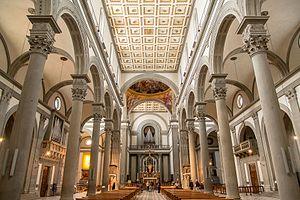
La basilique de San Lorenzo est l'un des principaux lieux de culte catholiques de Florence, situé sur la place du même nom dans le centre historique de la ville. Elle possède le titre de basilique mineure. Elle comprend notamment des constructions ou œuvres de Brunelleschi, Donatello, Michel-Ange, Verrocchio, Benozzo Gozzoli, Filippo Lippi et Bronzino. Elle est accolée aux chapelles des Médicis qui contiennent les sarcophages de la famille régnante de Florence.